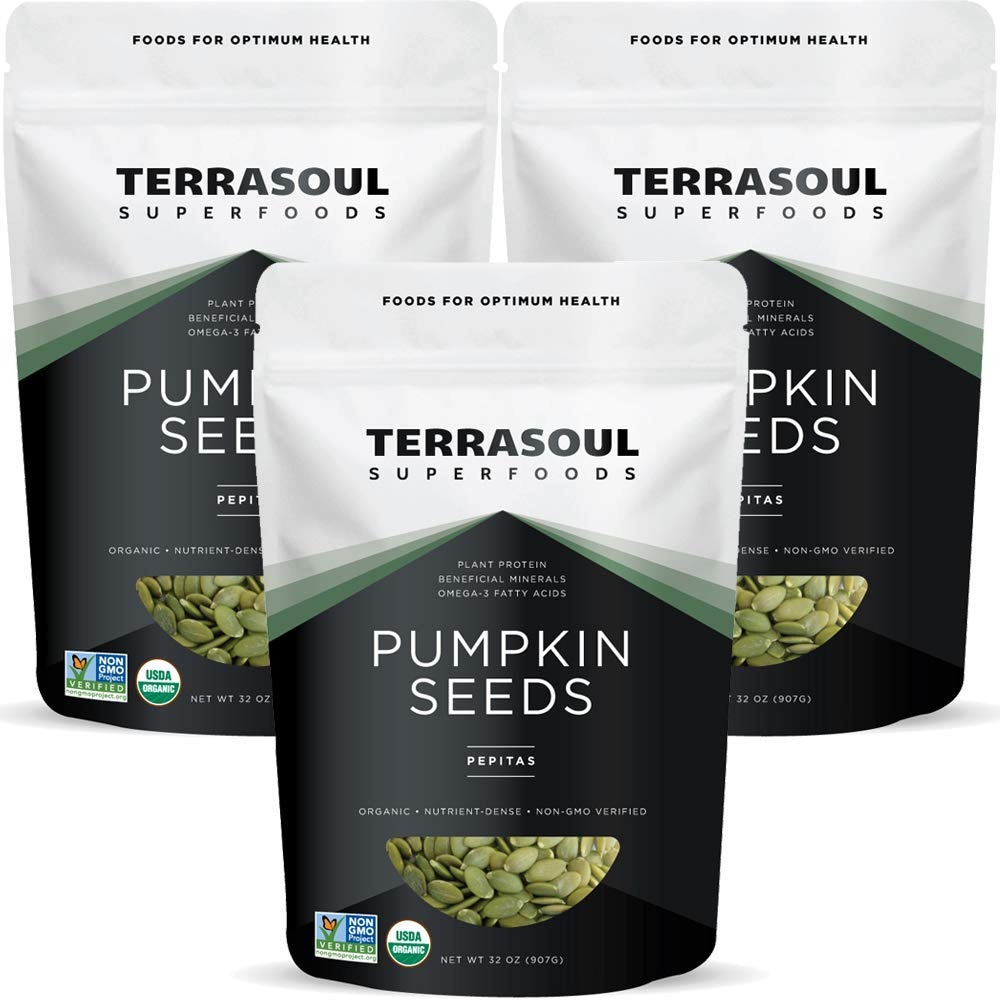
Item Name: Terrasoul Superfoods Organic Pumpkin Seeds, 6 Lbs - Premium Quality, Fresh, Raw, Unsalted
Bullet Point 1: Terrasoul Superfoods Organic Pumpkin Seeds (Pepitas), 6 Pound
Bullet Point 2: USDA Certified Organic, Non-GMO, Raw, Gluten-Free, Vegan
Bullet Point 3: Unsalted and 100% organic pumpkin seeds are safe for your health and good for any diet.
Bullet Point 4: 100% Money-Back Satisfaction Guarantee - We stand behind our products and offer a 30-day money back guarantee, backed by an outstanding customer service team.
Product Description: <b>About Terrasoul Superfoods Raw Pumpkin Seeds:</b> We source only the highest quality Grade AA pumpkin seeds from sustainable USDA certified organic farms and do extensive testing to ensure they are free from pesticides. Pumpkin seeds are nutritional powerhouses and make a great addition to healthy recipes.<br> <br> <b>Key Nutrition Benefits of Terrasoul Superfoods Organic Pumpkin Seeds:</b> <br> <br> <b>Magnesium:</b> One serving of pumpkin seeds, also known as pepitas, contains nearly half of the recommended daily amount of magnesium, which participates in a wide range of vitally important physiological functions <br> <br> <b>Protein:</b> Pumpkin seeds are a good source of plant protein at 8g per serving. <br> <br> <b>Suggested Uses:</b> Make fresh pumpkin seed butter or sprinkle on salads for a protein rich addition. <br> <br> <b>Why buy from Terrasoul Superfoods?</b> <br>- We stand behind our products and offer a 30-day money back guarantee, backed by an outstanding customer service team. <br> - We also source only the freshest and highest quality ingredients from sustainable organic farms. <br> - We operate a licensed and inspected certified organic facility (unlike other Amazon sellers that make organic claims without being USDA certified, so always look for the USDA seal and certifier on the label).
Value: 96.0
Unit: Ounce

Price: 20.99